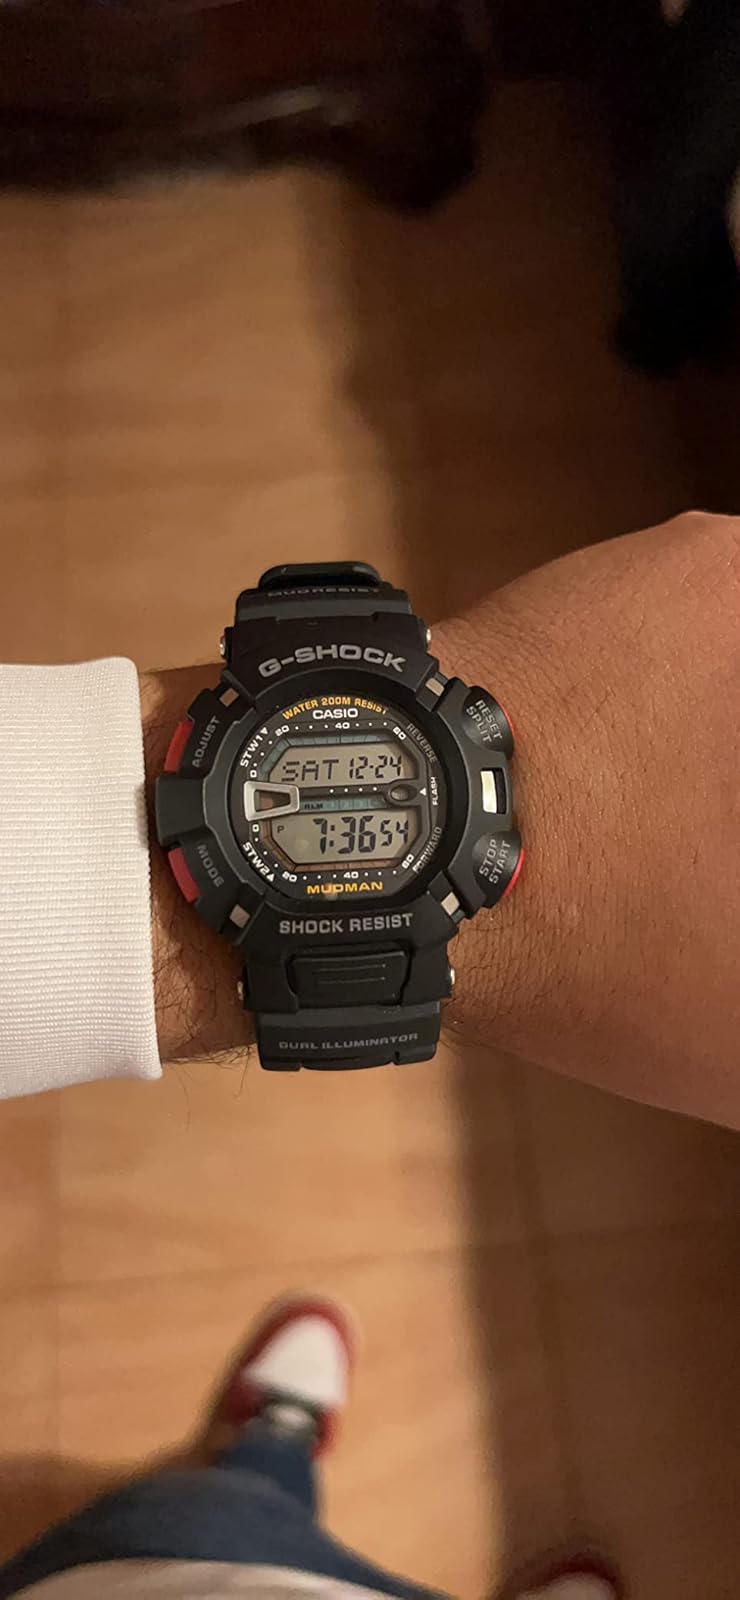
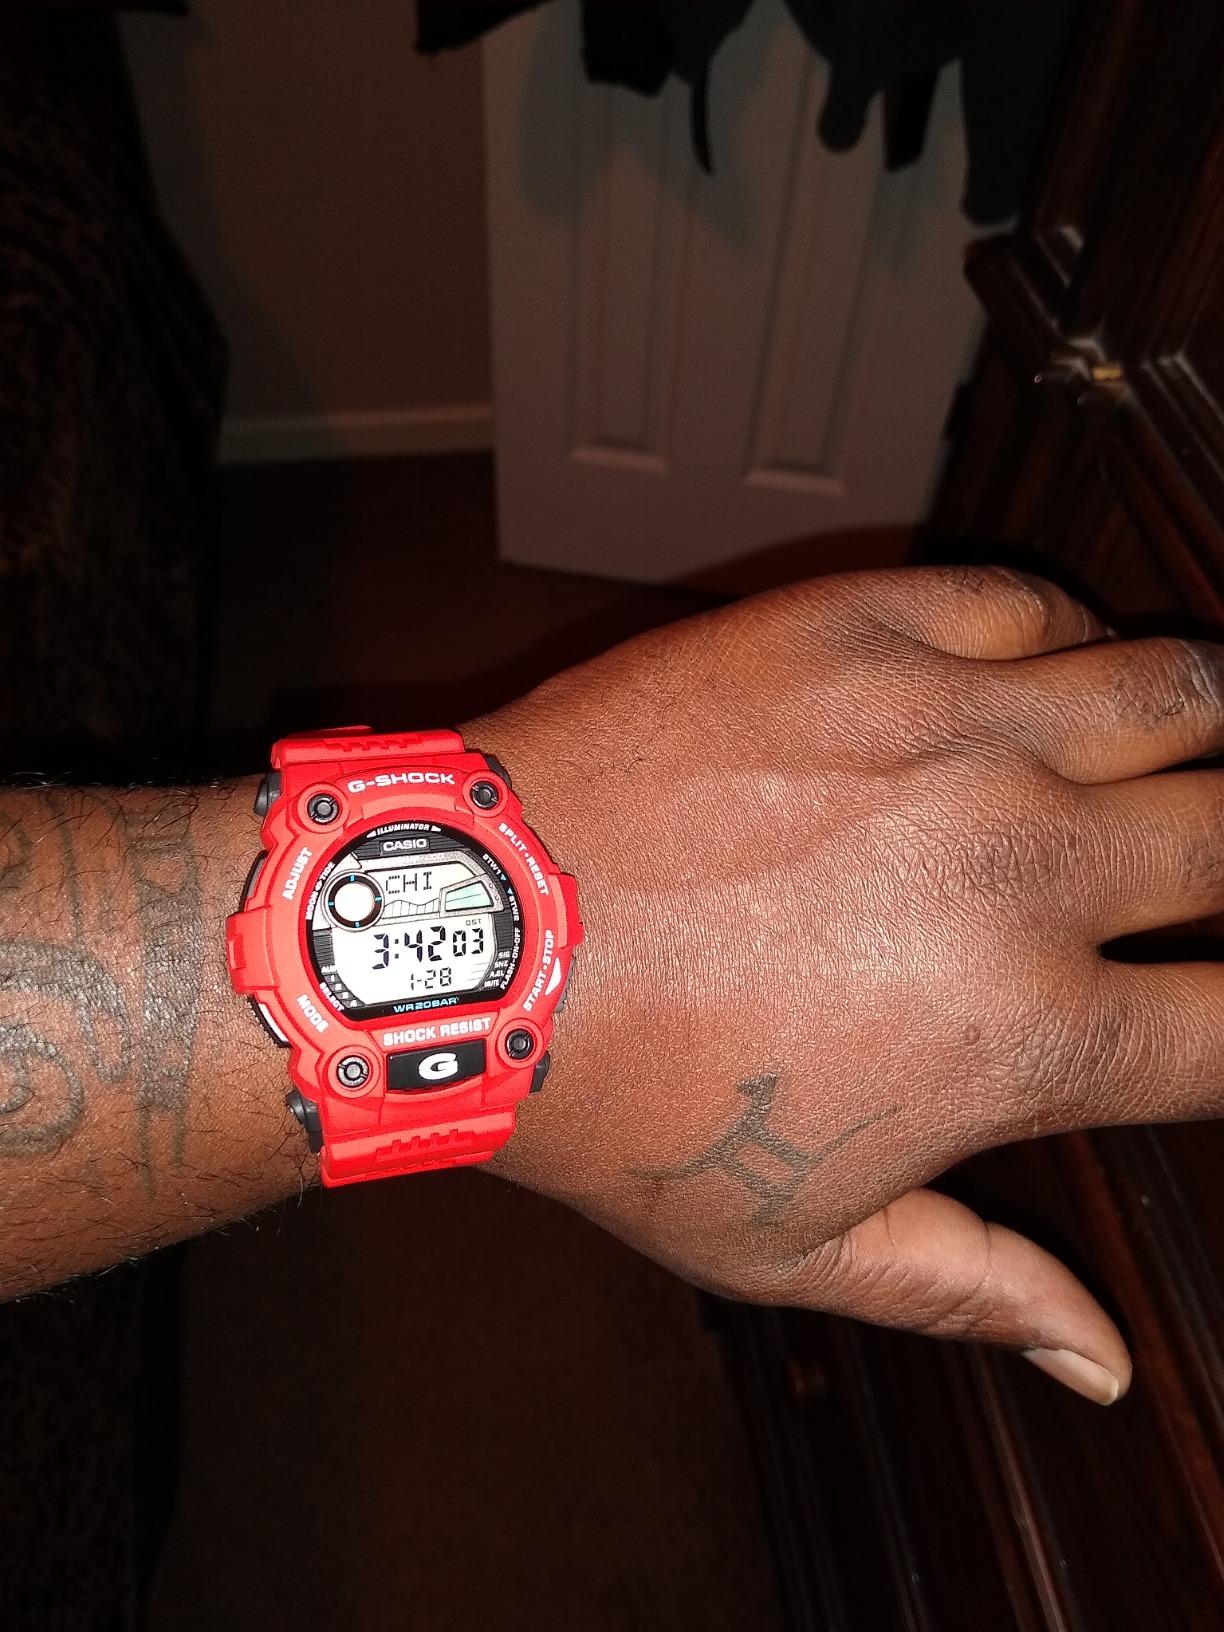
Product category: accessories_watch
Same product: no